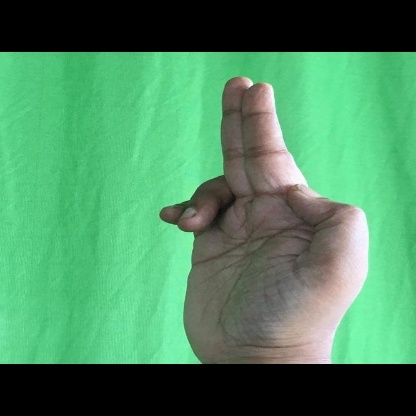
Mudra: Ardhapathaka